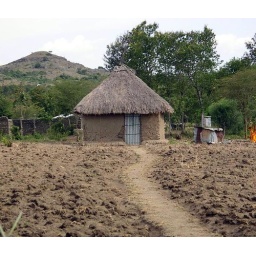
12 house by the road